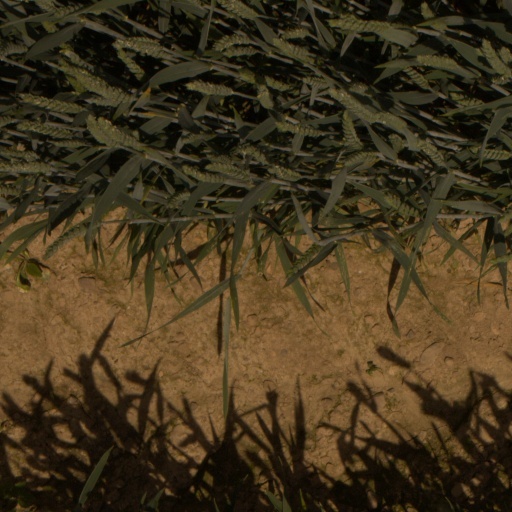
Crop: wheat